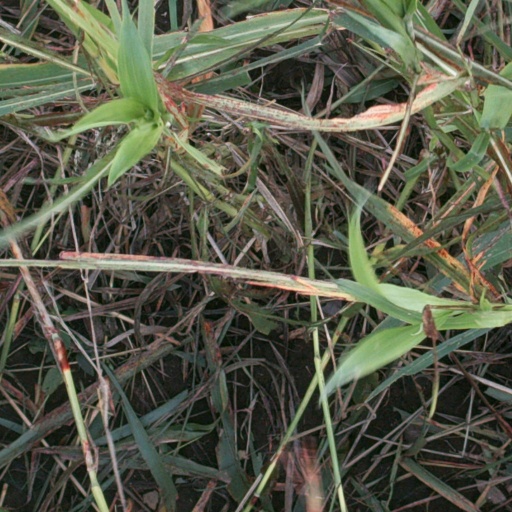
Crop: sorghum